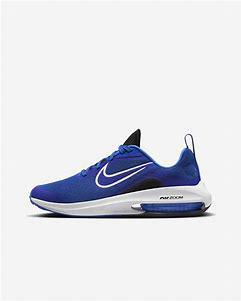
Brand: Nike
Model: Air Zoom Arcadia 2